Bullhead City, Arizona

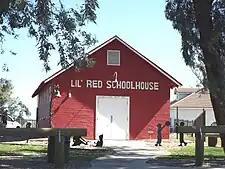
The Little Red Schoolhouse (1947), Bullhead City's first school

Bullhead City's elementary and junior high schools are operated by the Bullhead City School District. These schools include Sunrise Elementary School, Coyote Canyon Elementary School, Desert Valley Elementary School, Diamondback Elementary School, Bullhead City Middle School, and Fox Creek Junior High School. Bullhead City's high schools, Mohave High School and River Valley High School, are operated by the Colorado River Union High School District. Other nearby high schools are Laughlin High School and Needles High School. Additionally, Mohave Accelerated Elementary School and Mohave Accelerated Learning Center are public charter schools serving K-12 students in Bullhead City and the surrounding area. The Academy of Building Industries (AOBI) High School in Fort Mohave is a public vocational charter school, teaching the building industries trades alongside core academic classes. Other schools in nearby communities include Young Scholar's Academy, Mohave Valley Junior High, Camp Mohave Elementary, and Fort Mohave Elementary. Laughlin and Needles also have public elementary schools.